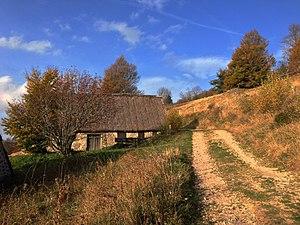
Les burons sont les habitats traditionnels des paysans d'autrefois.
Saint-Anthème est une commune française située dans le département du Puy-de-Dôme, en région Auvergne-Rhône-Alpes.